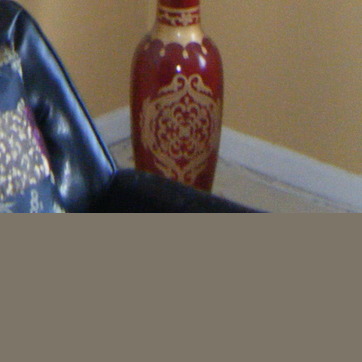
Material: ceramic